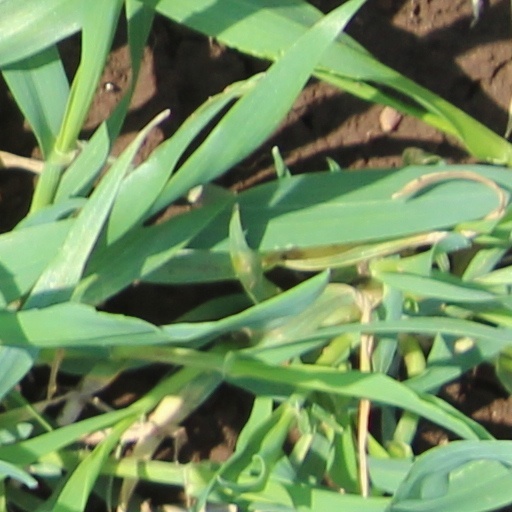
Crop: wheat